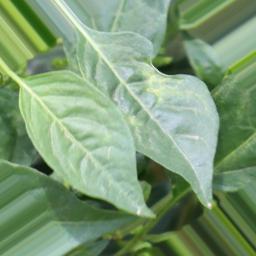
Label: healthy